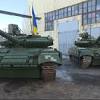
Label: T-64